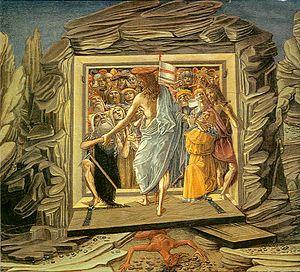
Benvenuto di Giovanni ou Benvenuto di Giovanni di Meo del Guasta est un peintre italien de l'école siennoise, un des rares du XVᵉ et du début du XVIᵉ siècle.